Auto Union

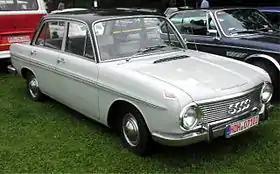
Auto Union DKW F102

From 1956 to 1968, about 46,750 DKW Munga light four-wheel drive military vehicles could be produced, mostly for the German and other militaries.